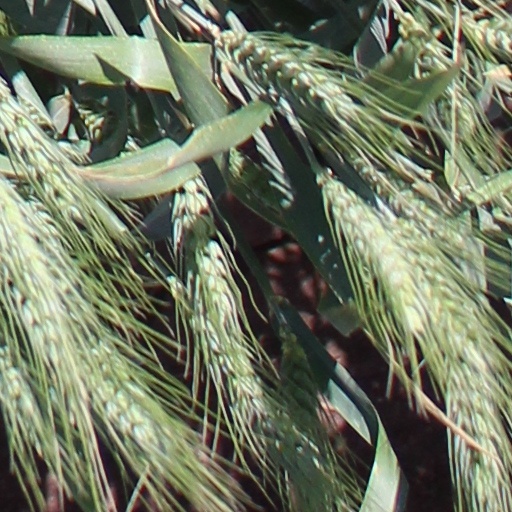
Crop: wheat